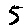
Label: 5